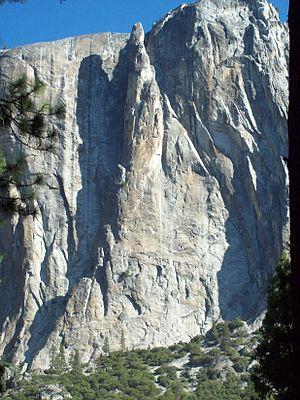
John Salathé, né le 14 juin 1899 à Niederschöntal près de Bâle en Suisse et mort le 31 août 1992 ou 1993 en Californie, est un grimpeur américain. Forgeron de métier, il se mit tardivement à l'escalade, à la suite d'une crise mystique. Inventant et forgeant lui-même les pitons nécessaires, il fut, à la fin des années 1940, l'un des pionniers des Big walls américains, ces parois verticales de plusieurs centaines de mètres, nécessitant plusieurs jours d'ascension et l'usage intensif de l'escalade artificielle. Il participa notamment aux premières ascensions de Lost Arrow Spire et de la face nord de Sentinel Rock, dans la vallée de Yosemite. « Il [devint], l'âge aidant, excentrique et paranoïaque, glissant petit à petit dans un monde où la religion domina totalement ses pensées », et vagabonda pendant vingt ans dans l'Ouest américain.
Lost Arrow Spire est un pilier détaché de la falaise des chutes de Yosemite, en Californie. C'est une des escalades les plus célèbres de la vallée de Yosemite.